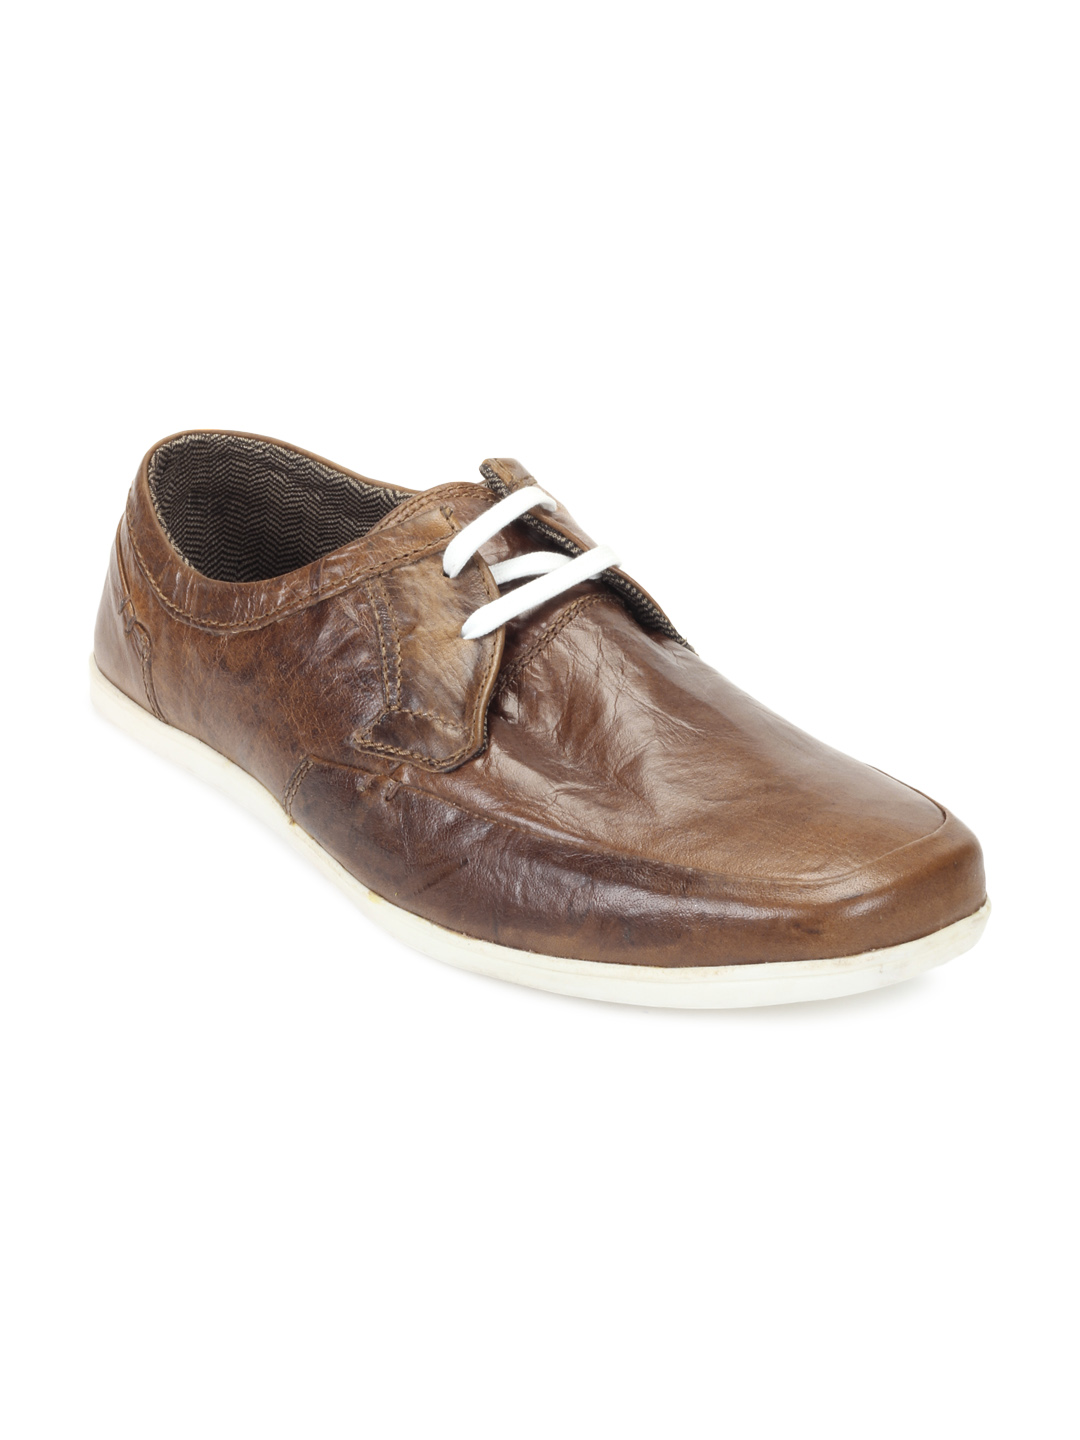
Red Tape Men Brown Shoes
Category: Footwear / Shoes / Casual Shoes
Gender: Men
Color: Brown
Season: Winter 2018
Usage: Casual